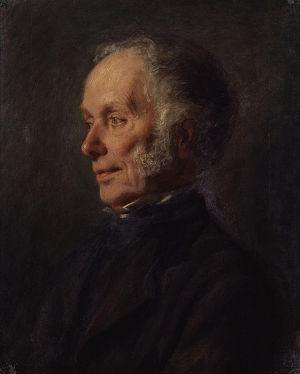
Joseph Bonomi, dit le Jeune est un sculpteur, artiste, égyptologue et conservateur de musée britannique.